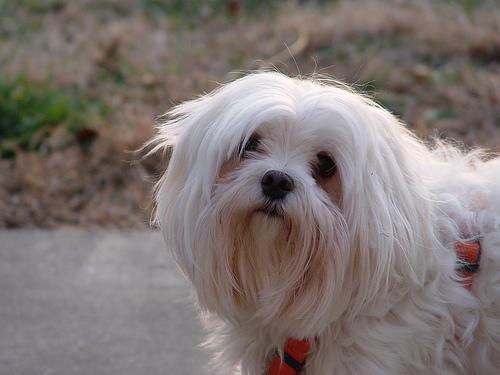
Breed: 249-n000101-Maltese_dog